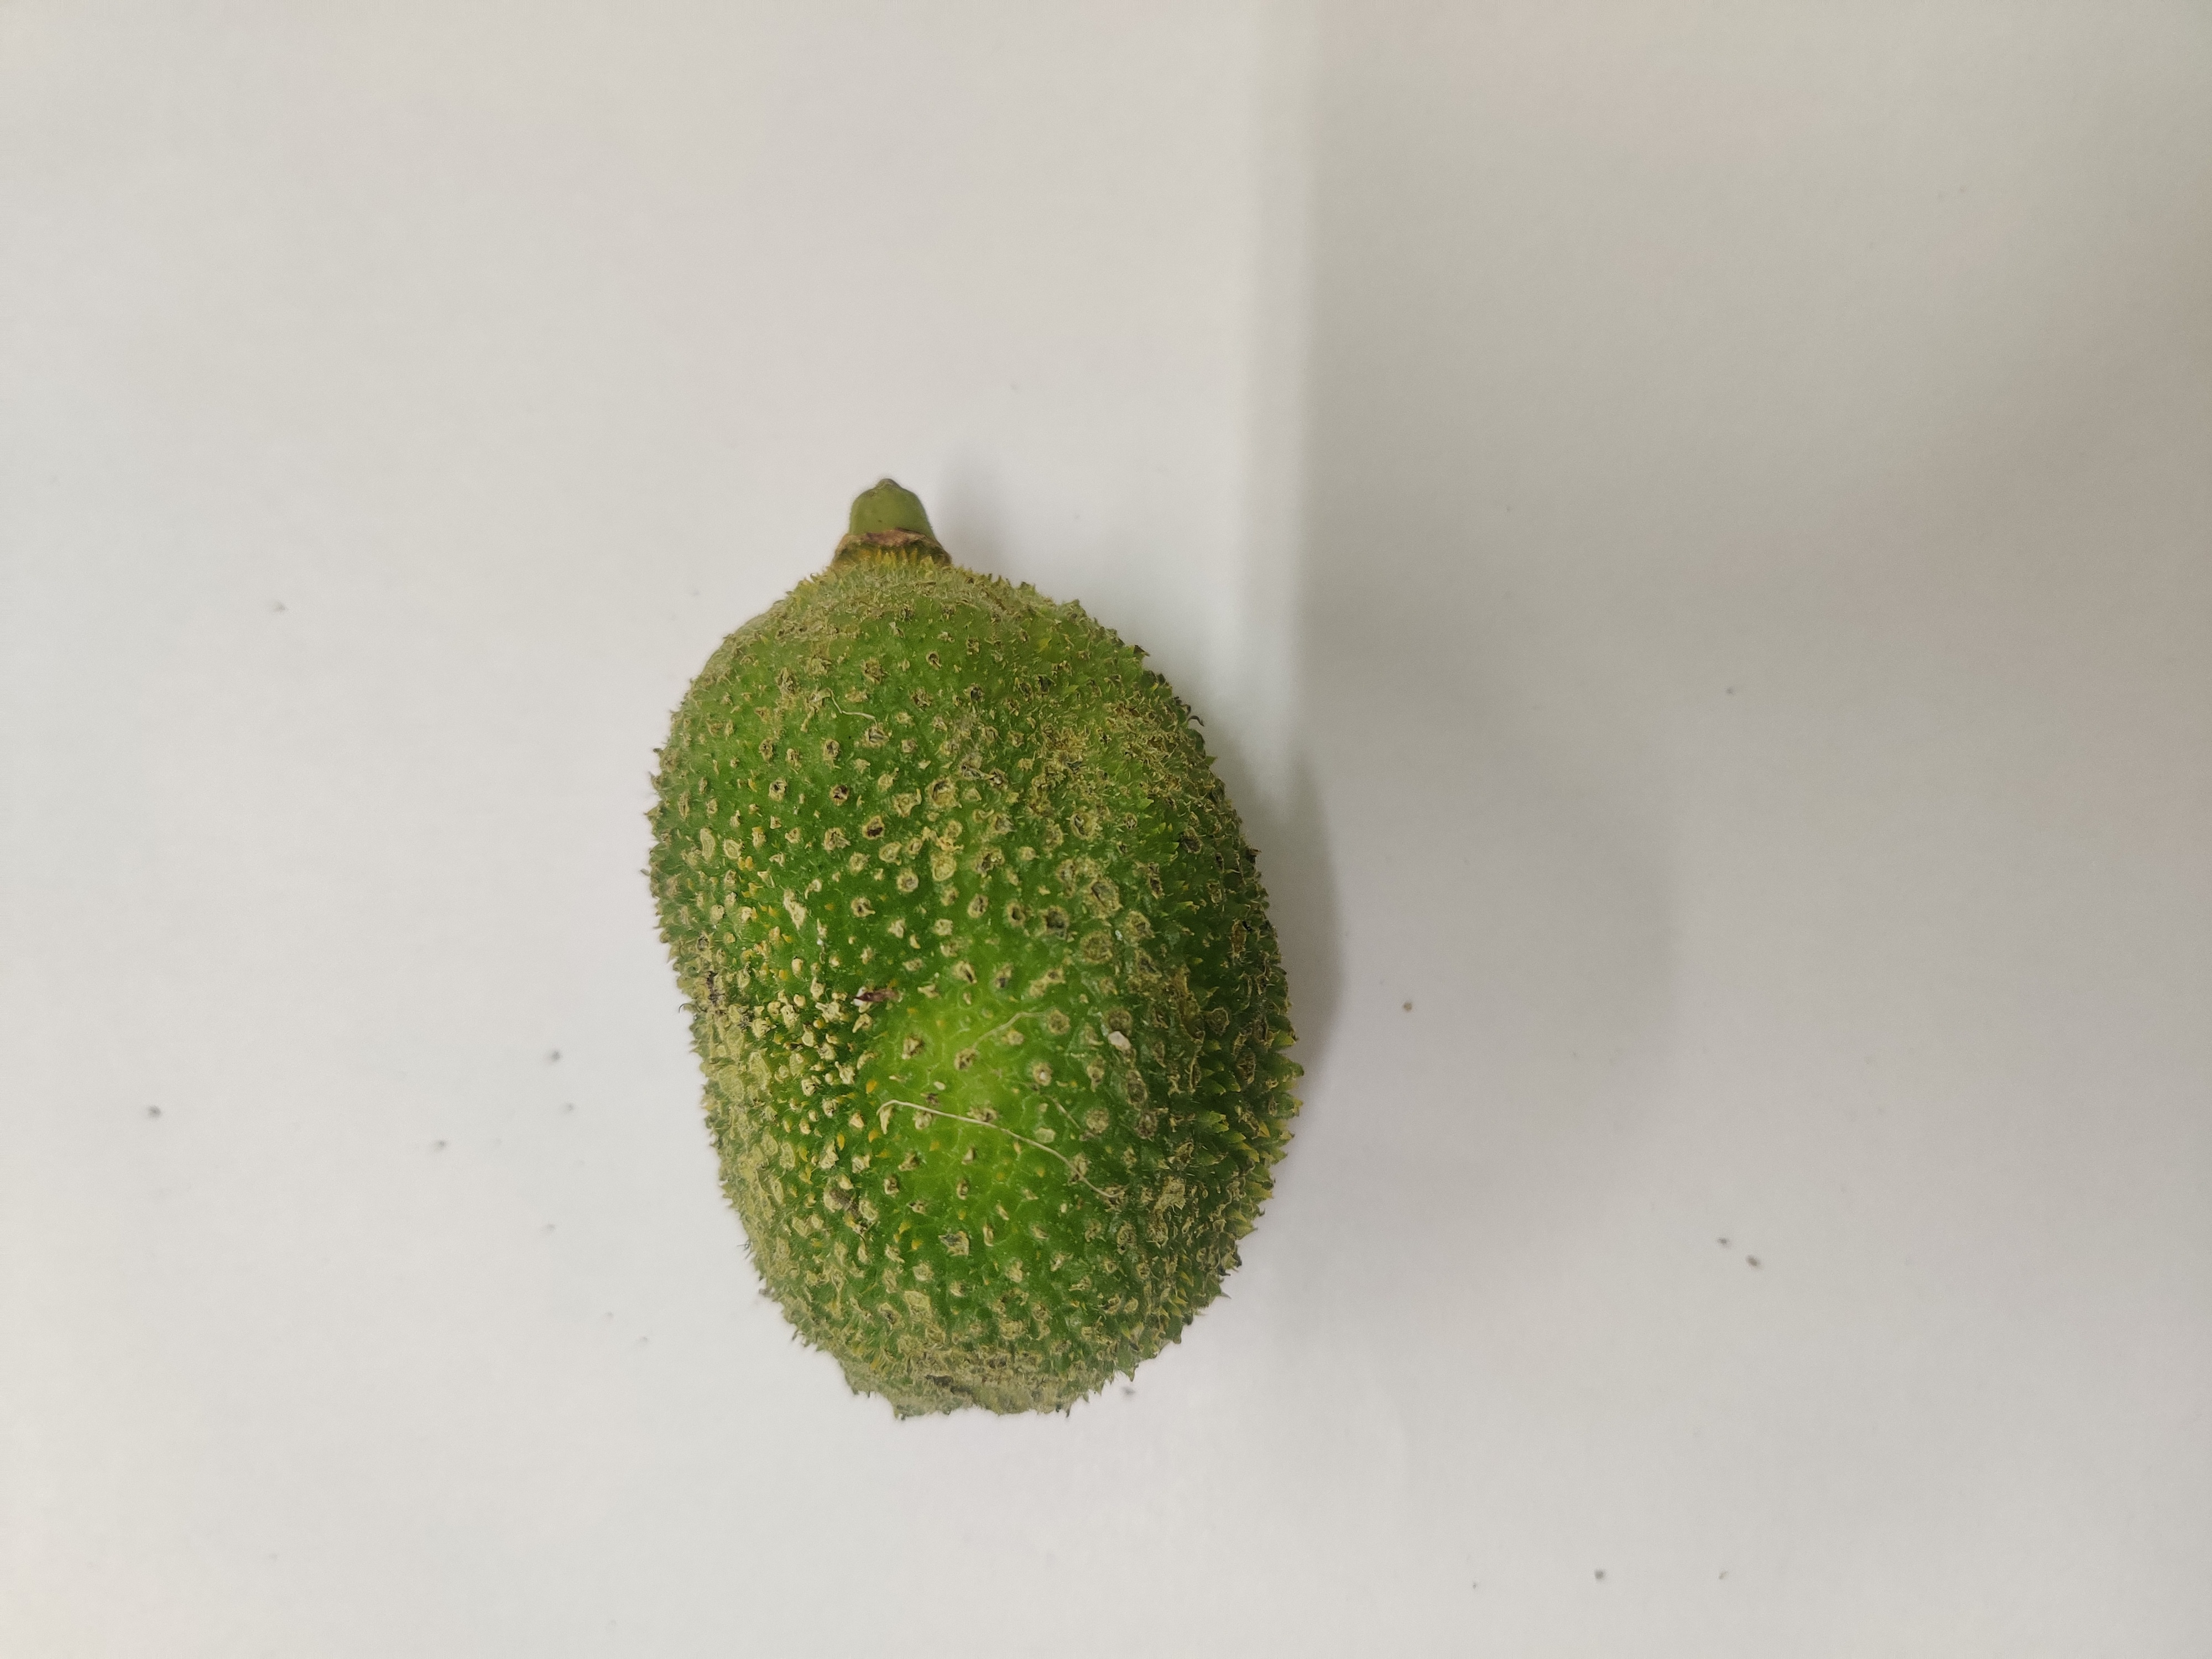
Crop: Spiny Gourd
Condition: Severely Damaged